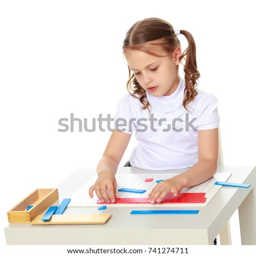
a little girl in kindergarten sits at a table and studies stuff .